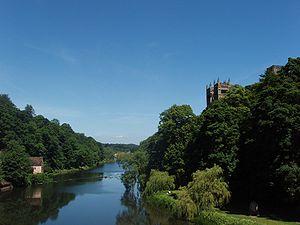
Le Wear est un fleuve côtier qui coule dans la région de l'Angleterre du Nord-Est.